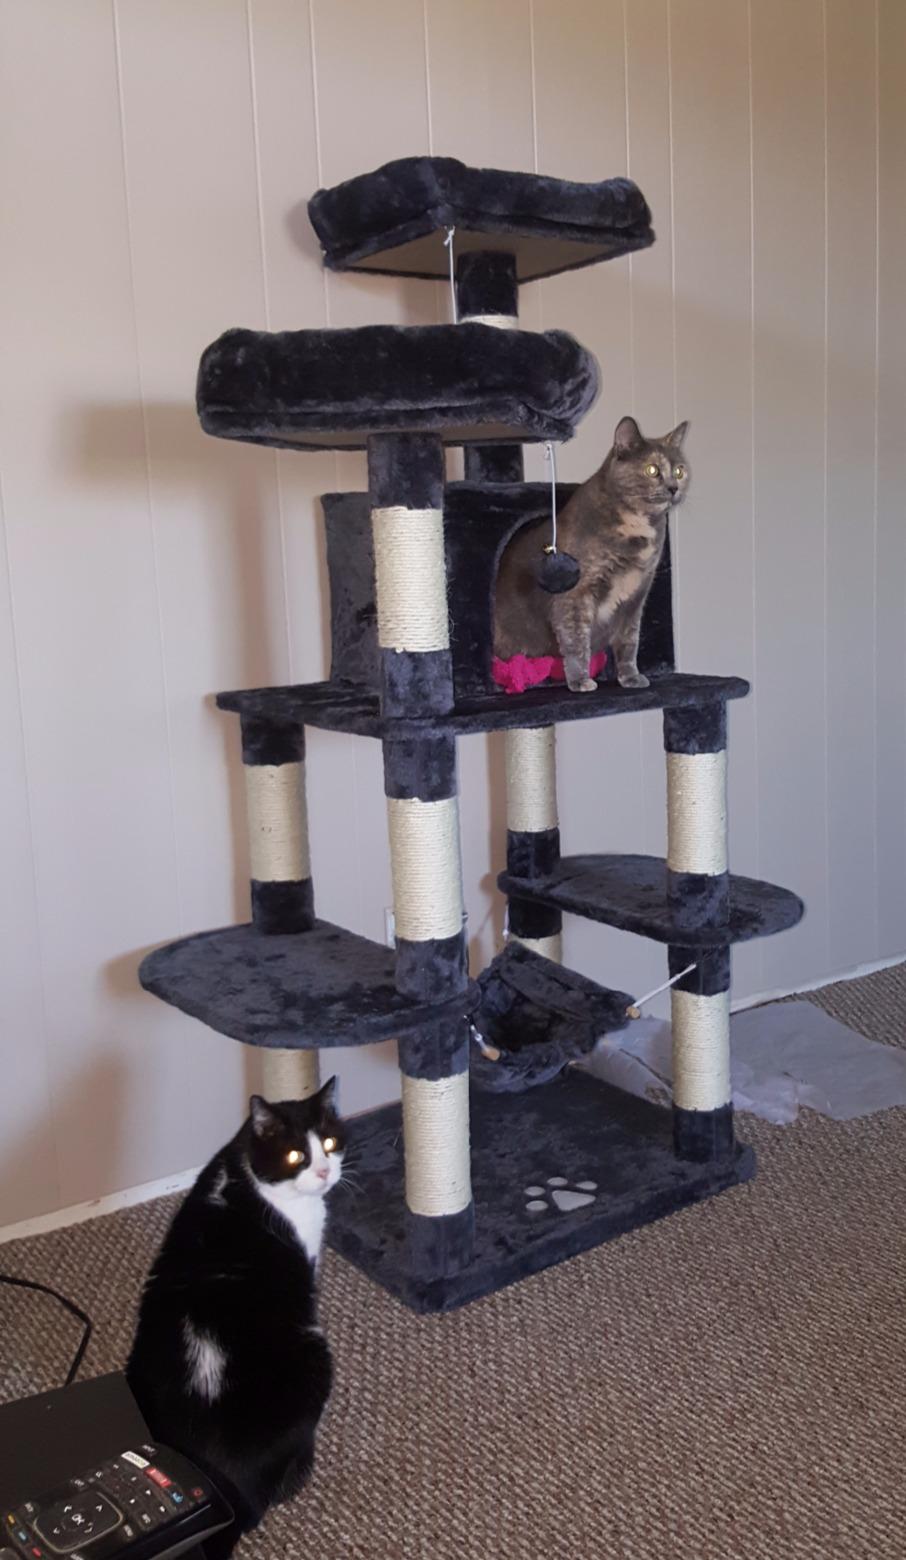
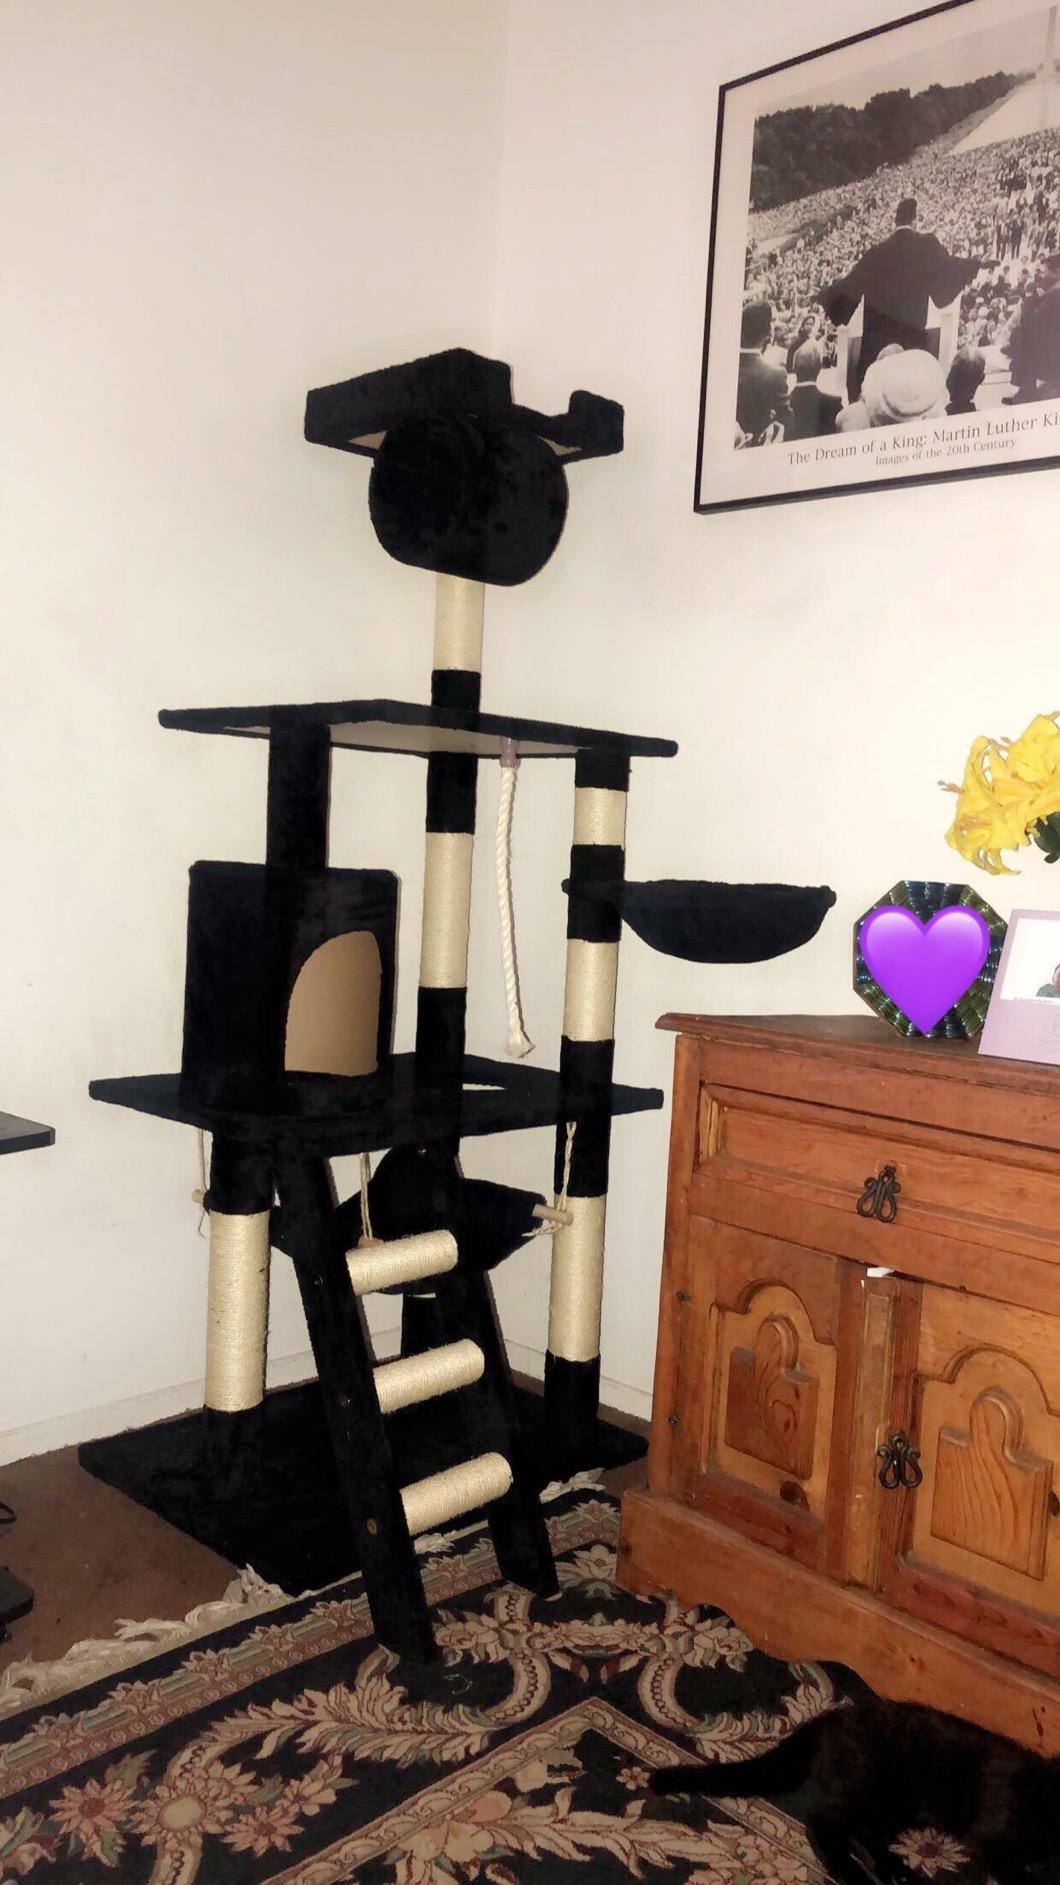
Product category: items_cat tree
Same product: no